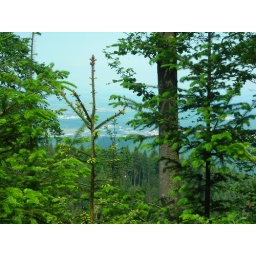
View from the peak of the mountain in the black forest